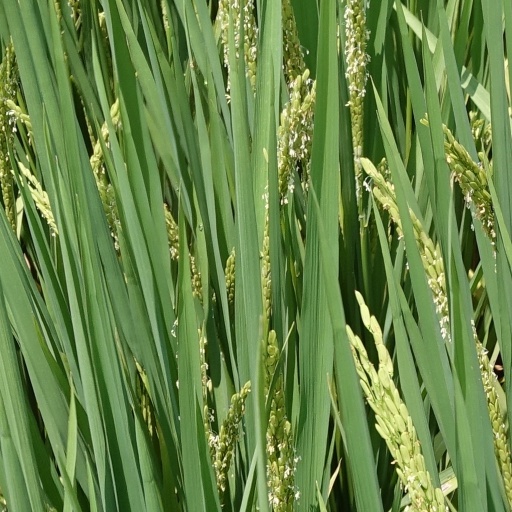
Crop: rice